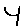
Label: 4